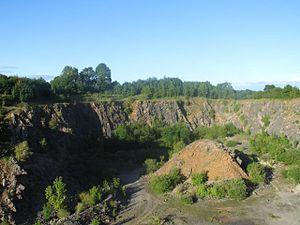
Les collines de Mendip, en anglais Mendip Hills, communément appelées The Mendips, sont des collines situées dans le Somerset, en Angleterre, au sud-ouest des villes de Bristol et de Bath. Elles culminent à 325 mètres d'altitude à Black Down. Principalement constituées de calcaire, avec du grès et des roches volcaniques, elles présentent un relief karstique prononcé, avec un plateau sommital où s'enfonce un important réseau souterrain, des versants entrecoupés de gorges et des piémonts où ressurgissent les cours d'eau. Ceux-ci sont alimentés par d'importantes précipitations provoquées par le climat tempéré humide de la région. Les nombreuses prairies naturelles couvrant la partie supérieure des collines ont été aménagées par l'homme, notamment pour y pratiquer l'élevage. L'essentiel de la population, longtemps restée démunie en raison de son relatif isolement, se concentre dans leur partie basse.